Fobney Lock

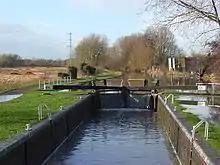
The lock looking upstream

Fobney Lock is a lock on the River Kennet in the Small Mead area of Reading in the English county of Berkshire. Between the lock cut for the lock and the river itself is Fobney Island, which is a nature reserve.